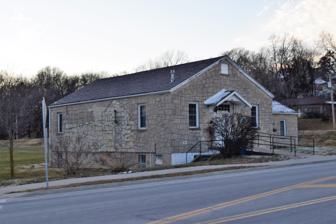
Building: Jefferson City Community Center
Country: United States of America
Year built: 1942
United States historic place Jefferson City Community Center U.S. National Register of Historic Places Show map of Missouri Show map of the United States Interactive map showing the location for Jefferson City Community Center Location 608 E. Dunklin St., Jefferson City, Missouri Coordinates 38°34′4″N 92°10′12″W / 38.56778°N 92.17000°W / 38.56778; -92.17000 Area less than one acre Built 1942 ( 1942 ) Architect Cooper, Rolland; Diggs, Duke NRHP reference No. 92000503 Added to NRHP May 14, 1992 Jefferson City Community Center , also known as Duke Diggs Community Center , is a historic African-American community centre located at Jefferson City , Cole County, Missouri . It was built in 1942, and is a one-story, "T"-plan, stone building. It was listed on the National Register of Historic Places in 1992. References